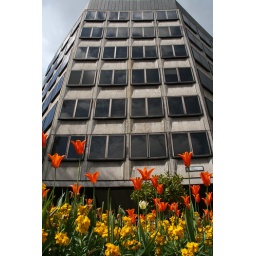
Flowers in fron of an office building on the intersection of New Change and Cheapside.